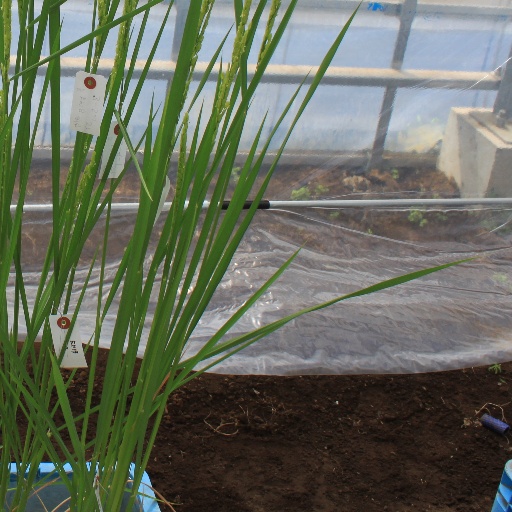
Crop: rice